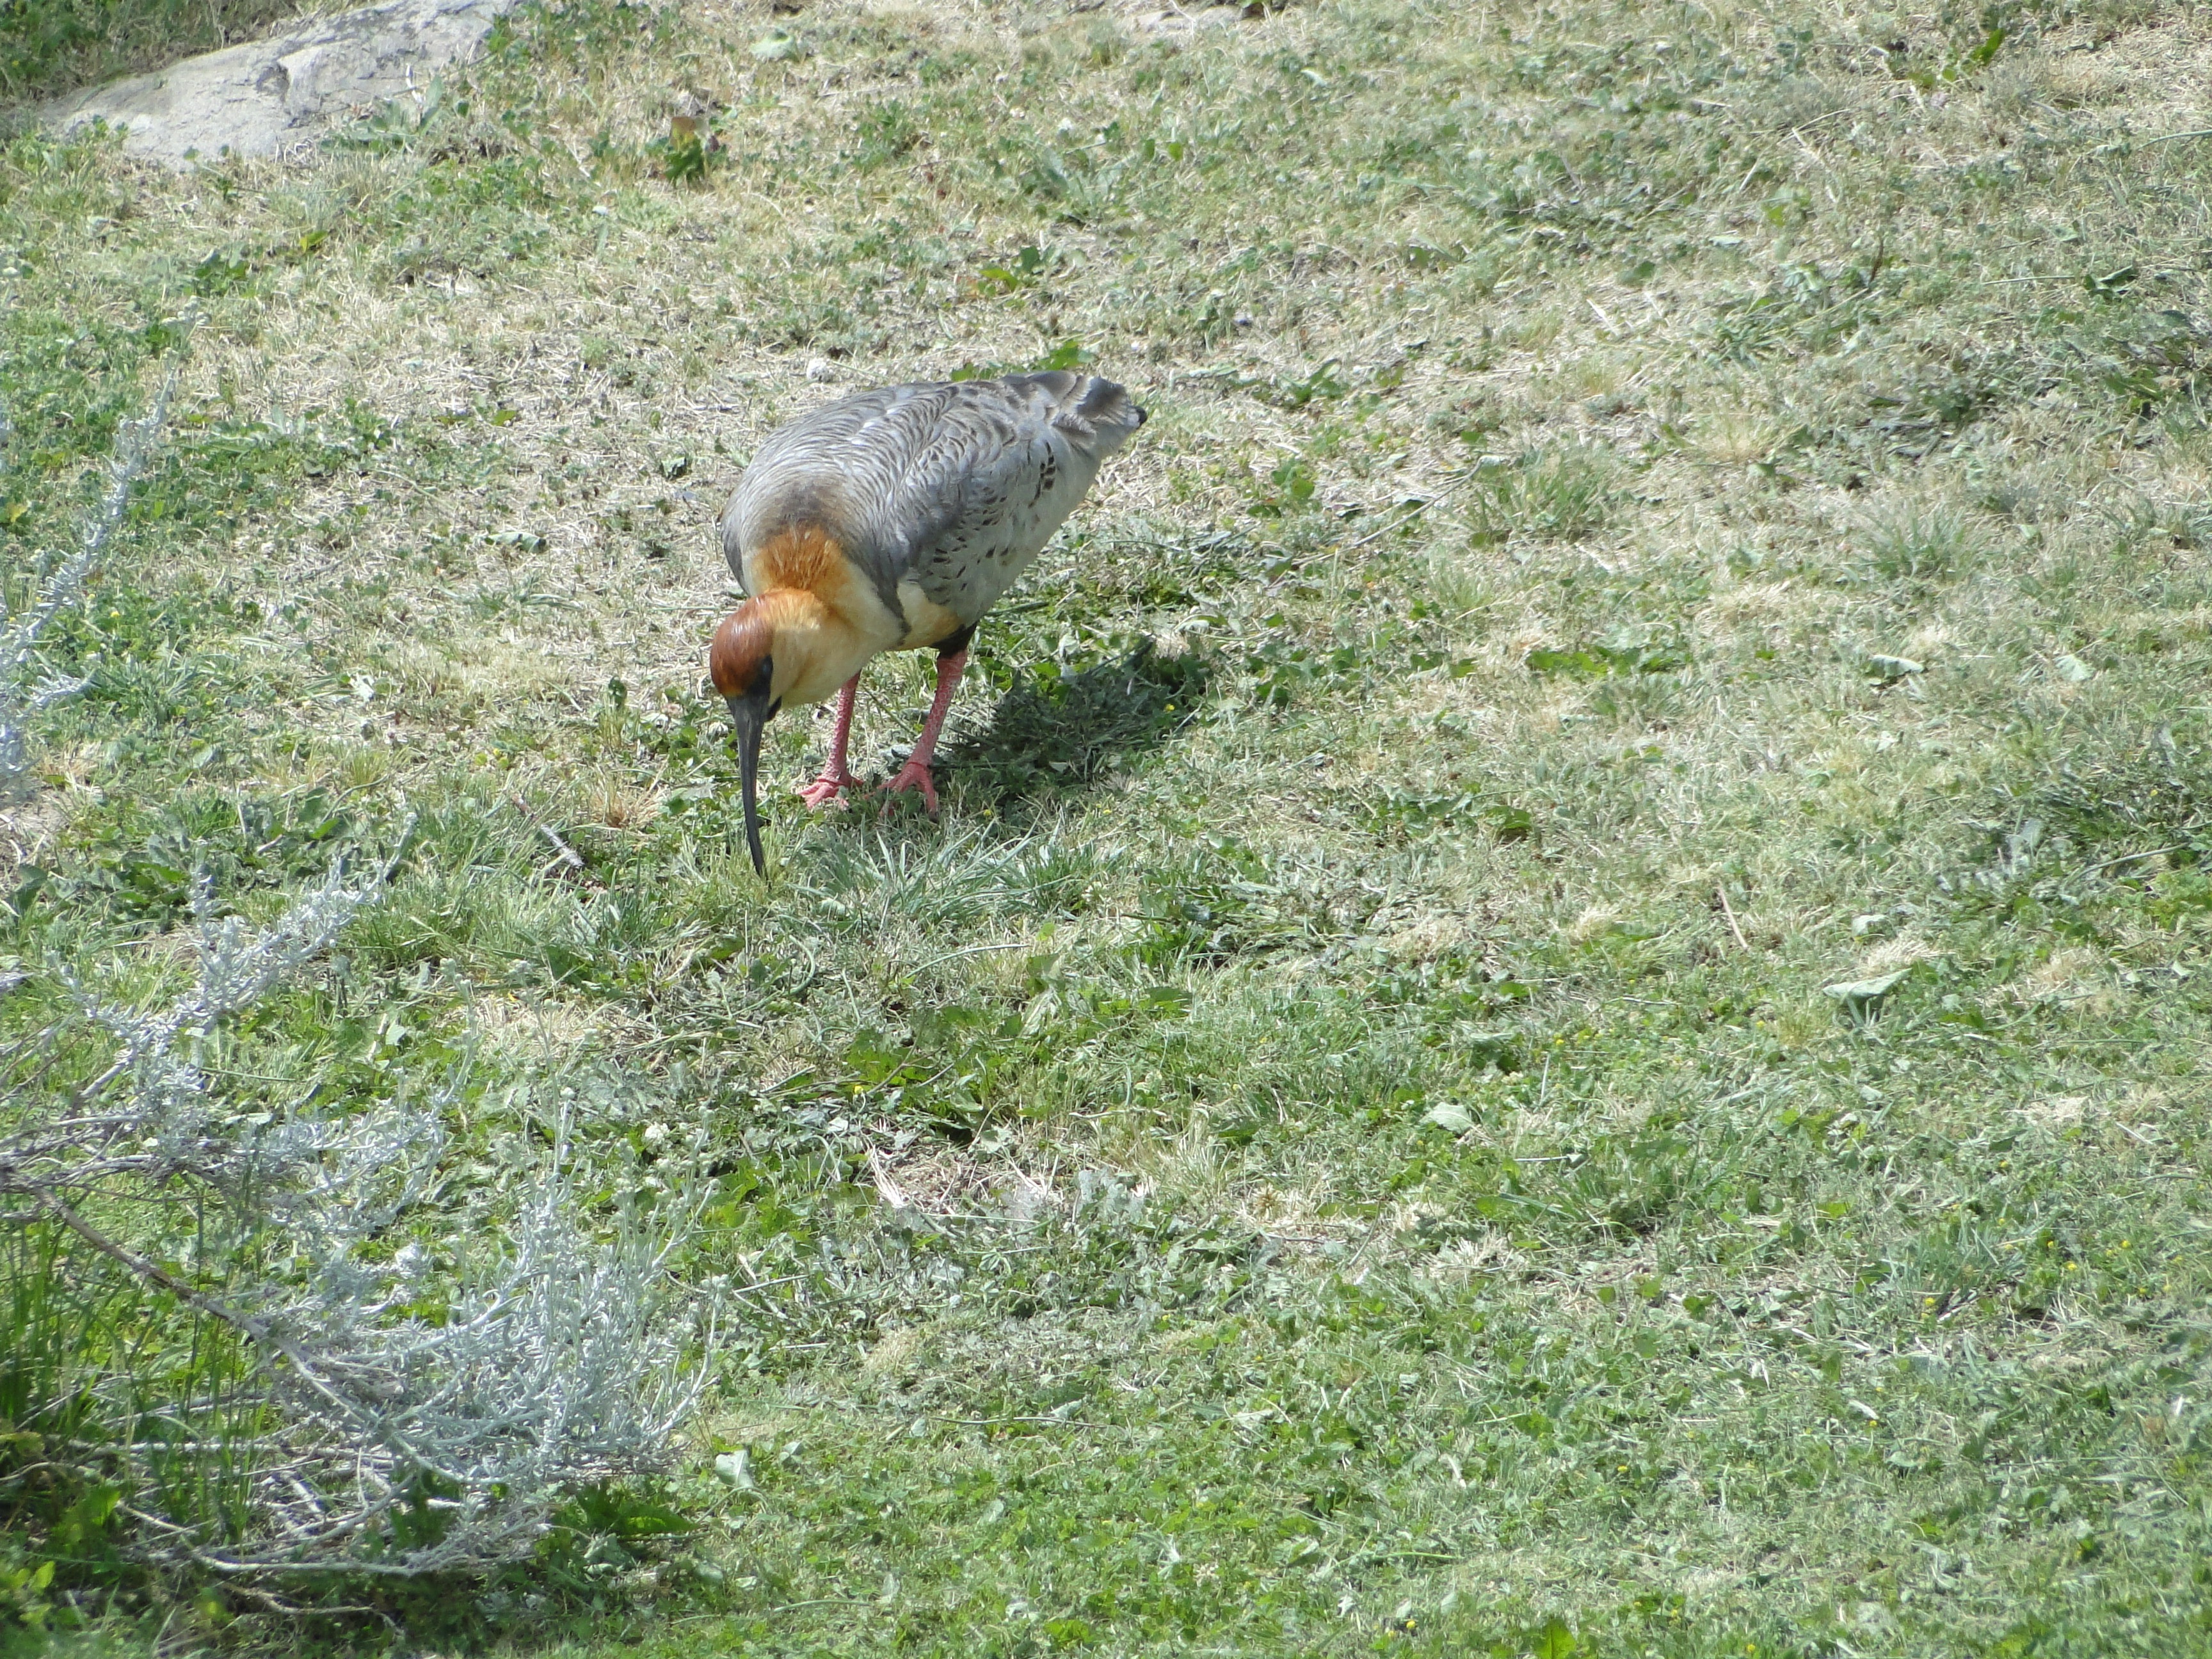
nature, grass, wildlife, mammal, squirrel, rodent, fauna, birds, vertebrate, patagonia, bandurrias